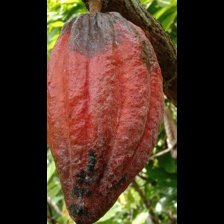
Label: phytophthora